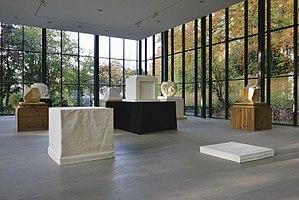
Didier Vermeiren, Skulpturenpark Walfrieden, Wuppertal, 2012
Didier Vermeiren, né en 1951 à Bruxelles, est un sculpteur belge.